Engine balance

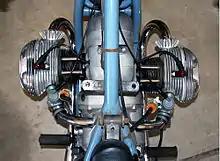
BMW R50/2 flat-twin engine viewed from above, showing the offset between the left & right cylinders

In a car, for example, such an engine with cylinders larger than about 500 cc/30 cuin (depending on a variety of factors) requires balance shafts to eliminate undesirable vibration. These take the form of a pair of balance shafts that rotate in opposite directions at twice engine speed, known as Lanchester shafts, after the original manufacturer.